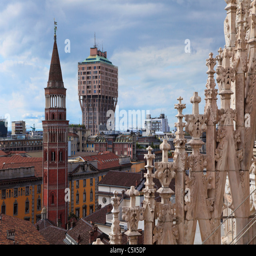
view from the roof of cathedral